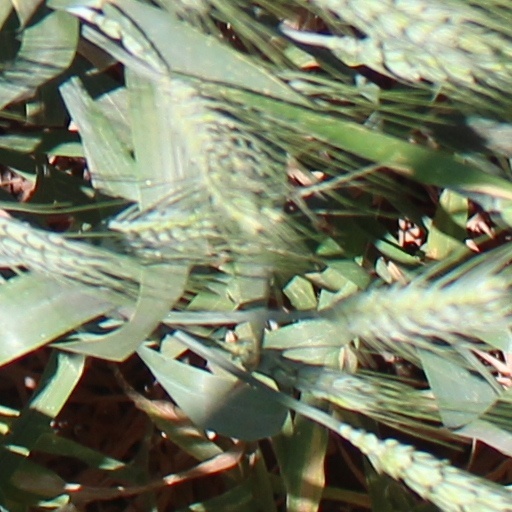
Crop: wheat